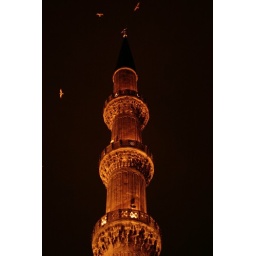
seagulls flying around a minaret at the blue mosque in Istanbul